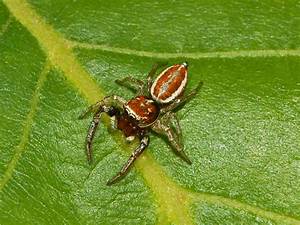
Label: spider